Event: Ecuador Earthquake
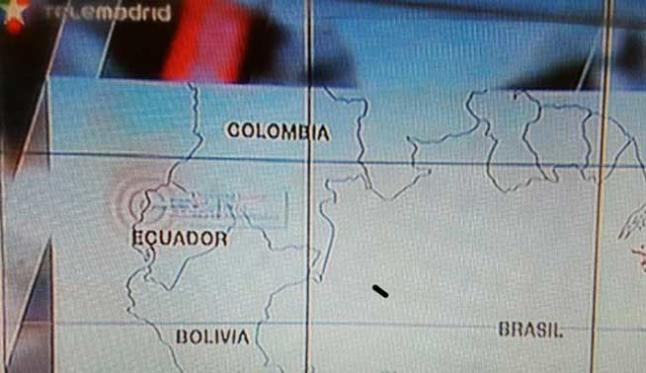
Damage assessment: no_damage